Pan (genus)

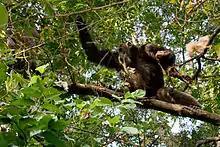
Common chimpanzee with hunted bushbuck on a tree in Gombe Stream National Park

Studies have shown chimpanzees engage in apparently altruistic behaviour within groups. Some researchers have suggested that chimpanzees are indifferent to the welfare of unrelated group members, but a more recent study of wild chimpanzees found that both male and female adults would adopt orphaned young of their group. Also, different groups sometimes share food, form coalitions, and cooperate in hunting and border patrolling. Sometimes, chimpanzees have adopted young that come from unrelated groups. And in some rare cases, even male chimpanzees have been shown to take care of abandoned infant chimpanzees of an unrelated group, though in most cases they would kill the infant.